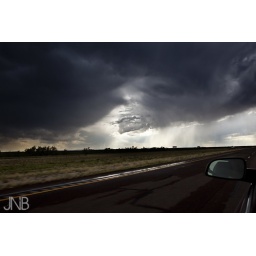
I was bored sitting in the back of the car while Franky was driving through Texas on the I-10